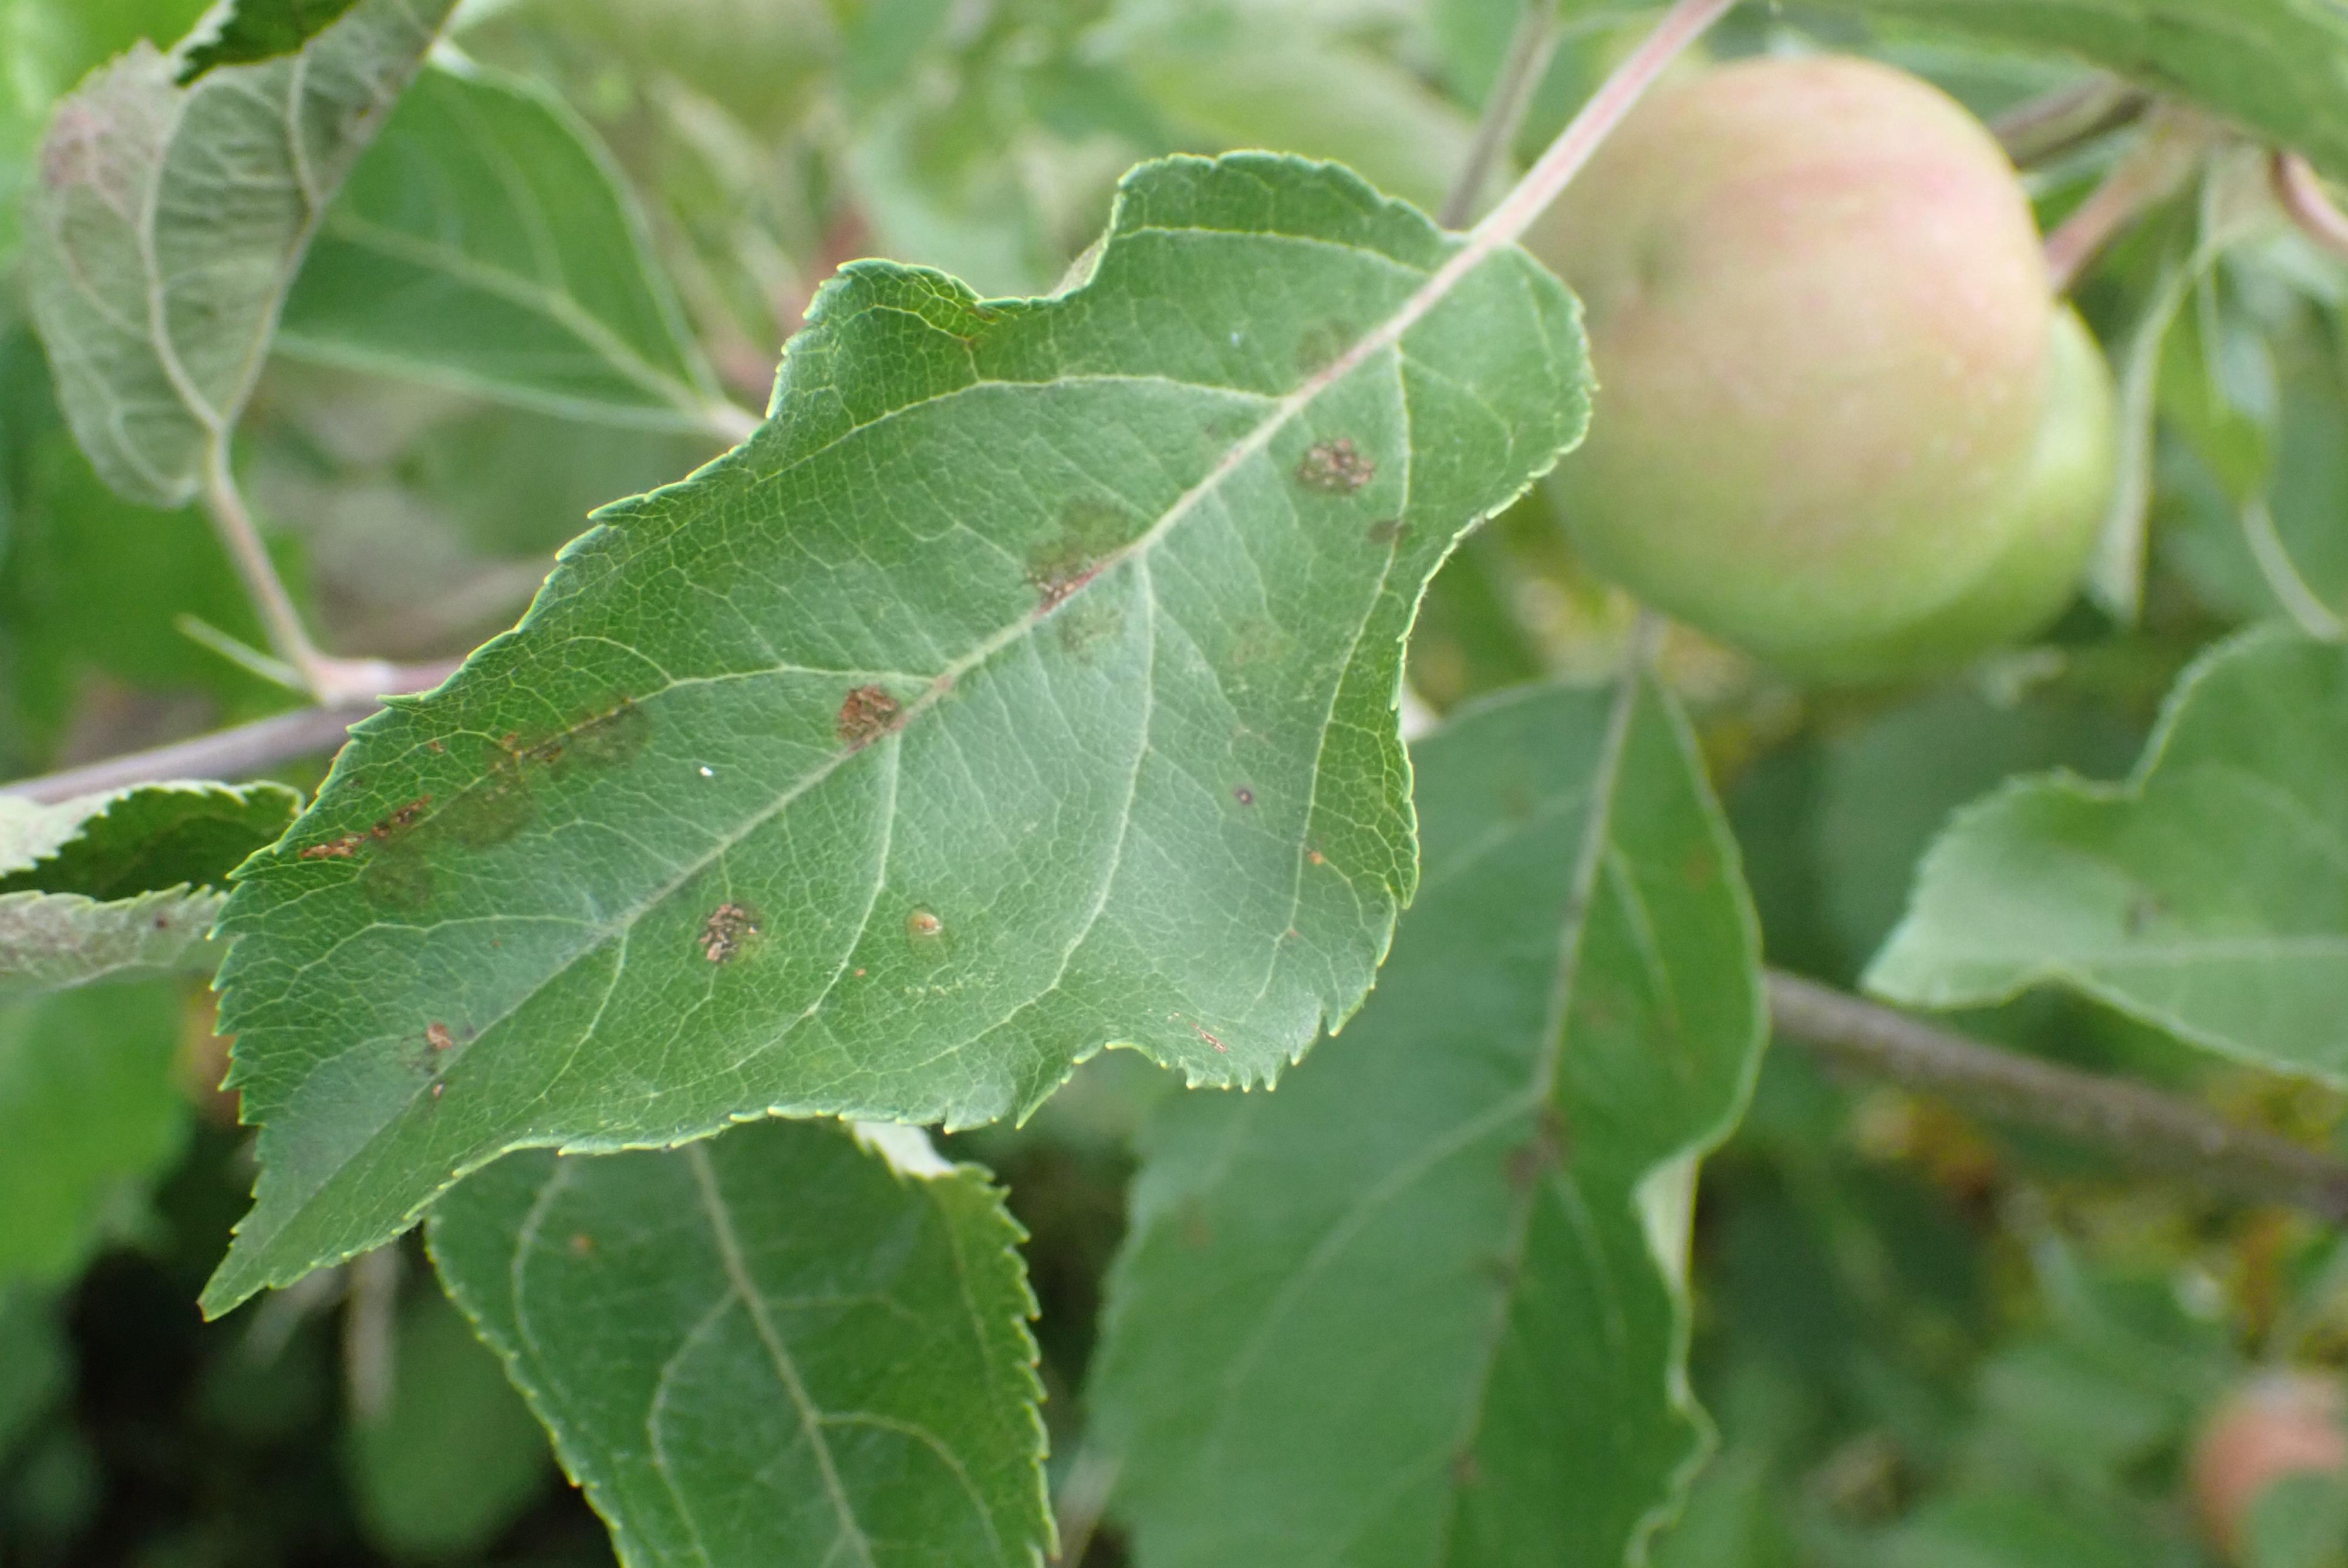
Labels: scab